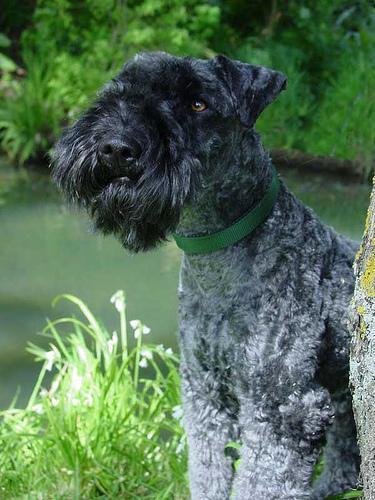
Kerry_blue_terrier